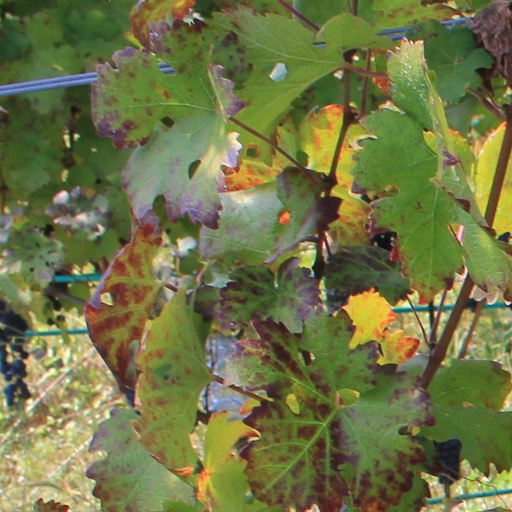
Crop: grape